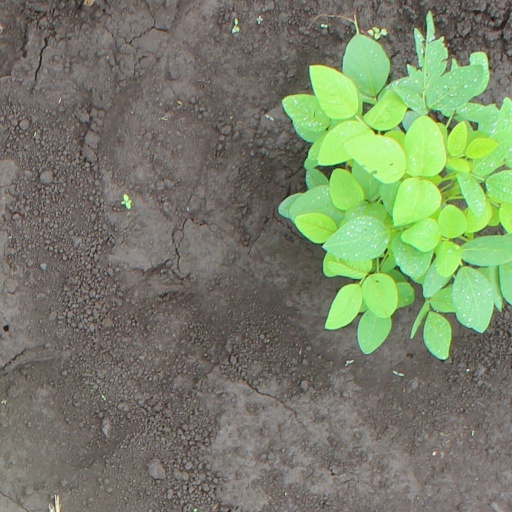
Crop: soybean